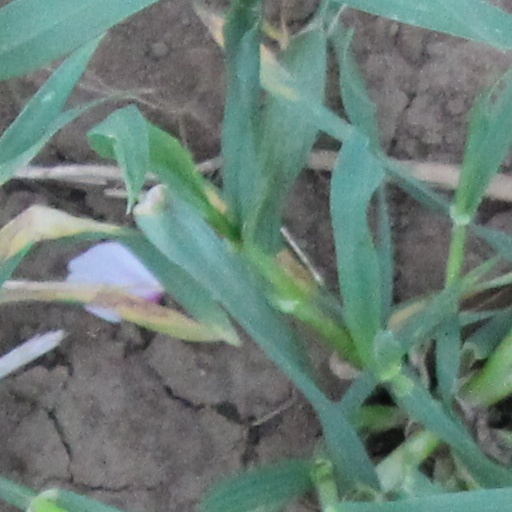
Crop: wheat